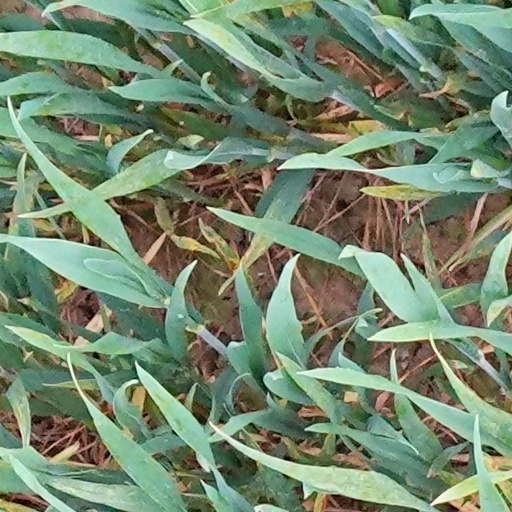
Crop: wheat